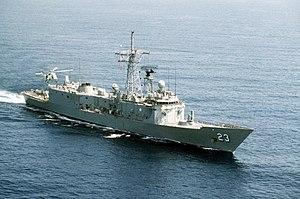
Le lieutenant-général Lewis Burwell « Chesty » Puller était un officier général du Corps des Marines des États-Unis. Il est l'un des marines les plus décorés de l'histoire du corps, et le seul à avoir été décoré de la Navy Cross à cinq reprises. Au cours de sa carrière, il servit en Haïti et au Nicaragua, ainsi que durant plusieurs batailles de la Seconde Guerre mondiale et lors de la guerre de Corée, avant de prendre sa retraite en 1955.